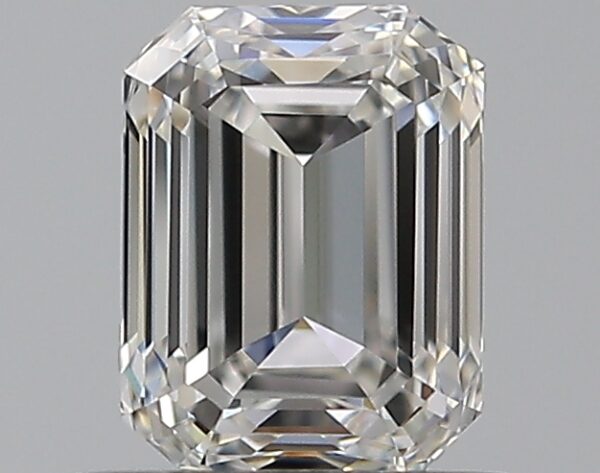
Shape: emerald
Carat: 0.7
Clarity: VVS2
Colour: F
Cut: VG
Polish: EX
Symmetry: GD
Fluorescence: F
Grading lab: GIA
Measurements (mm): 5.56 x 4.21 x 2.95